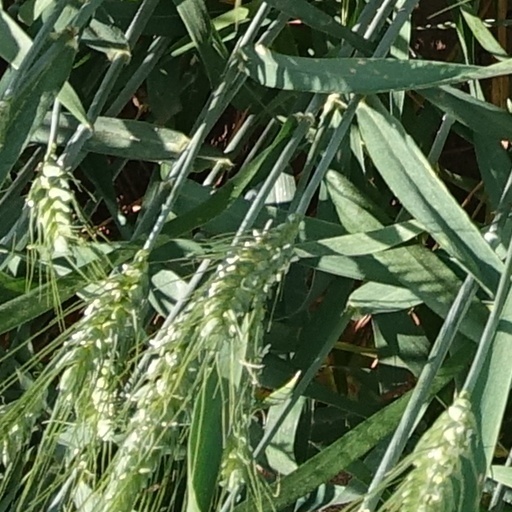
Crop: wheat